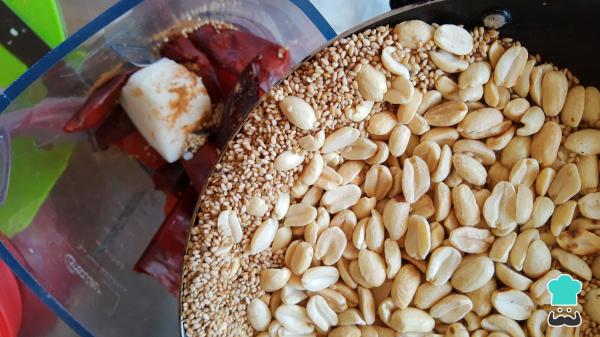
Una vez listos los jitomates, los chiles, el ajonjolí y el cacahuate, licúa todo junto con un trozo de cebolla, un diente de ajo, los clavos de olor, la canela y un poco del agua de la cocción de los chiles. Licua por 3 minutos para obtener una salsa de pipián.